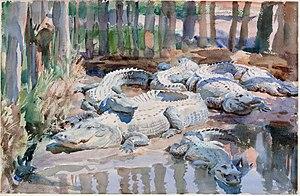
John Singer Sargent, né le 12 janvier 1856 à Florence, et mort le 14 avril 1925 à Londres, est un peintre américain qui vécut essentiellement en Europe.